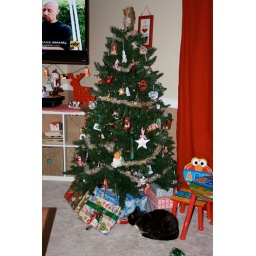
Olivia kept getting under the tree and going all crack cat all night. This was one quiet moment.